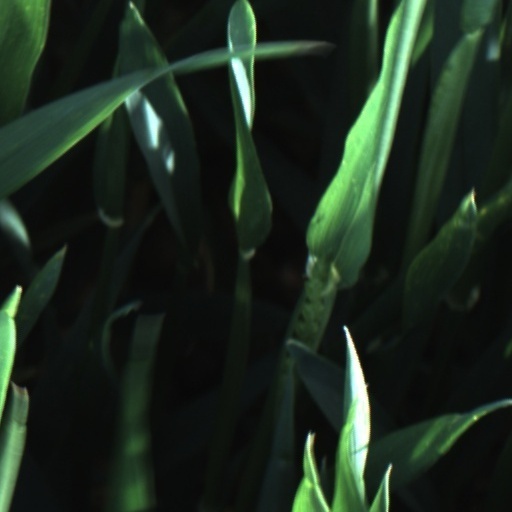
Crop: wheat